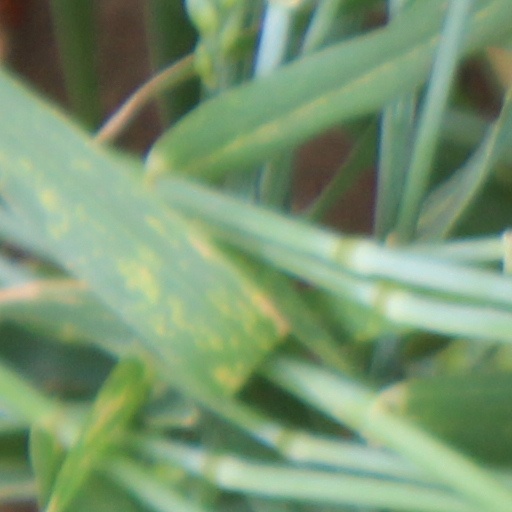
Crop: wheat